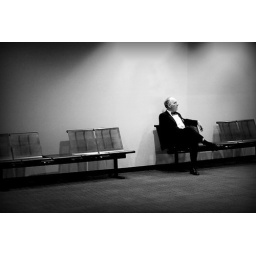
black tie in black and white